Rose Eytinge

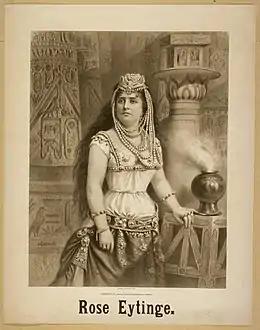
1877 theatre poster of Rose Eytinge

Eytinge was born November 21, 1835 in Philadelphia, Pennsylvania. She began on the amateur stage at 17 and soon was invited to join a professional touring company.